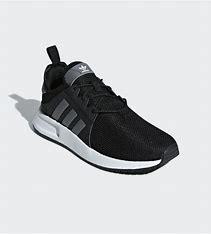
Brand: Adidas
Model: _plr